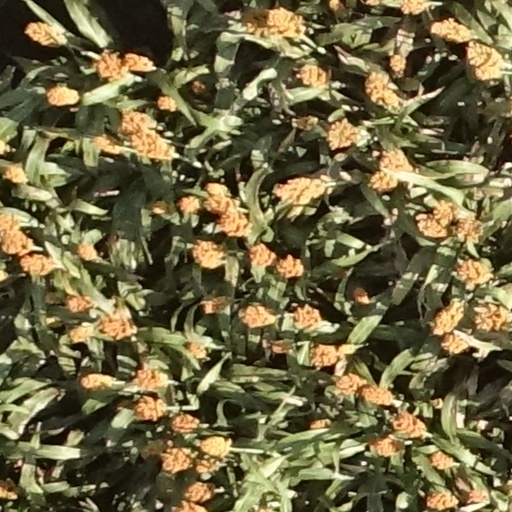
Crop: sorghum